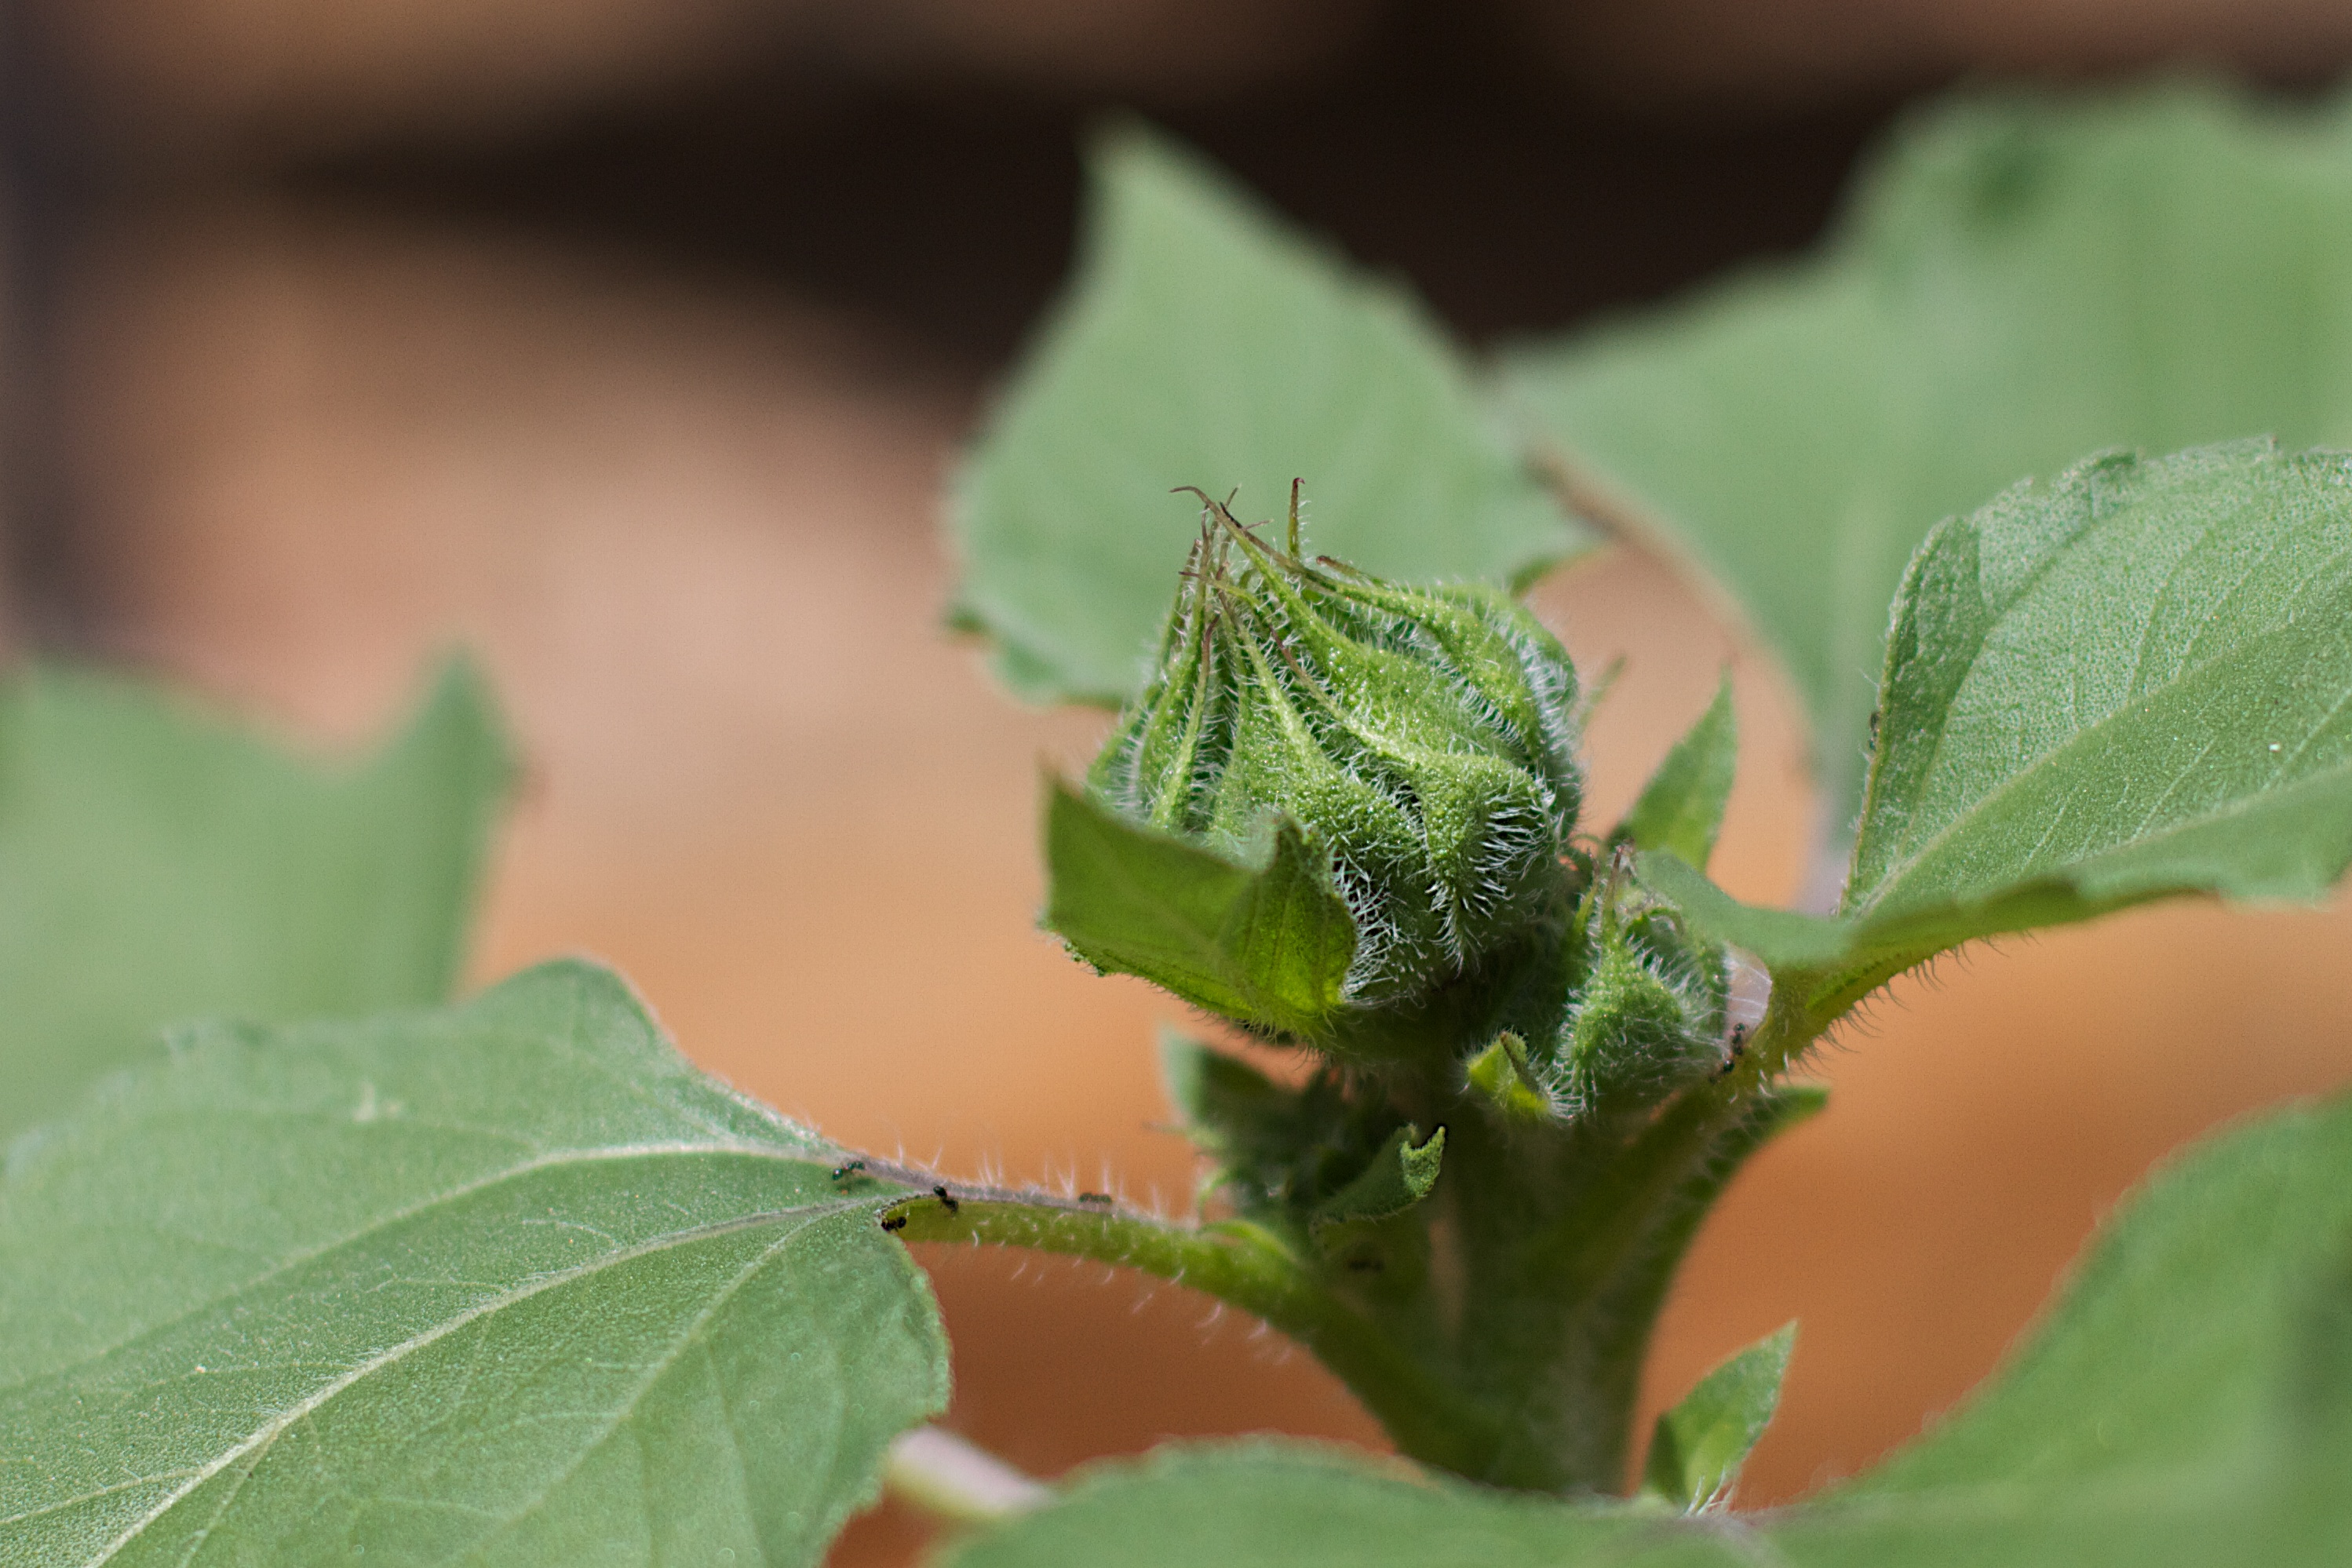
nature, plant, photography, leaf, flower, food, green, produce, insect, flora, sunflower, close up, seedforward, macro photography, flowering plant, annual plant, plant stem, land plant